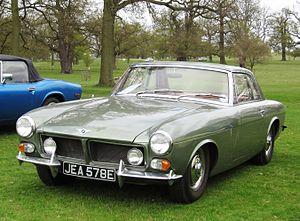
Jensen P66 (prototype 1966) from before the contract for bodying the replacement Interceptor went to Italy The blue car next door is a Jensen Healey. I think ...Charles01 (talk) 09:21, 13 November 2016 (UTC) (the photographer)